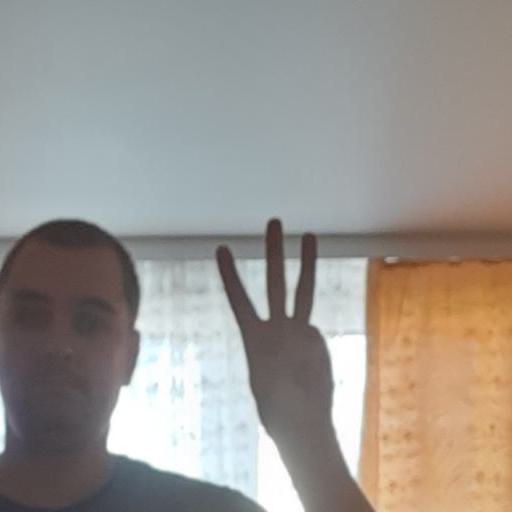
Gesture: three